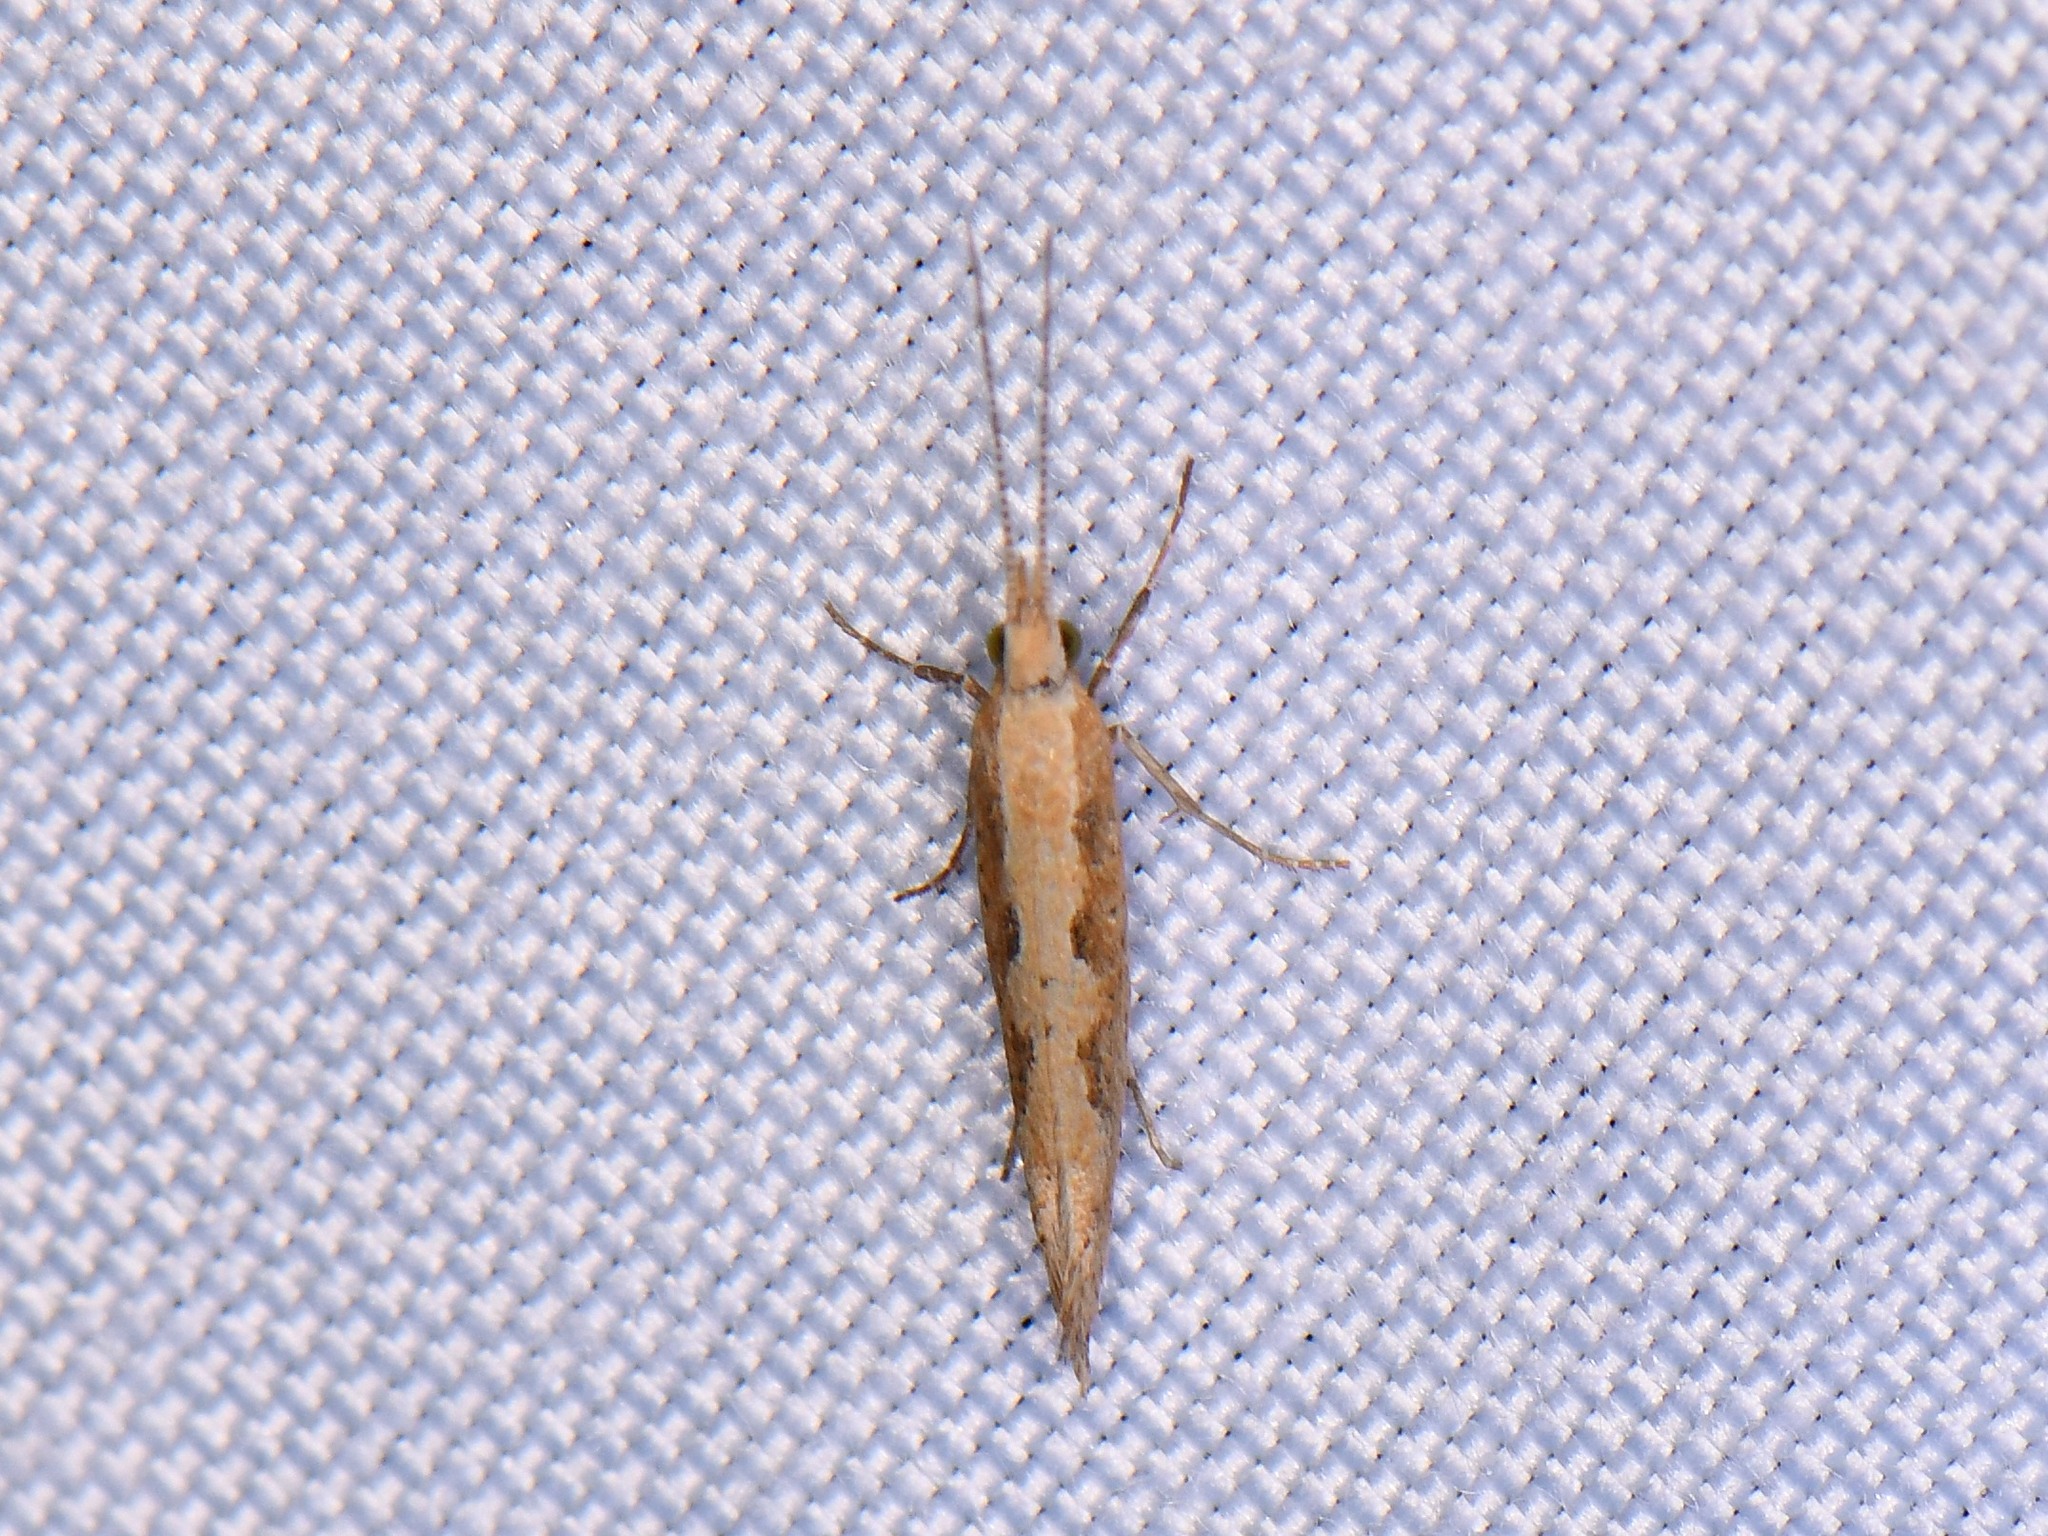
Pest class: diamondback_moth